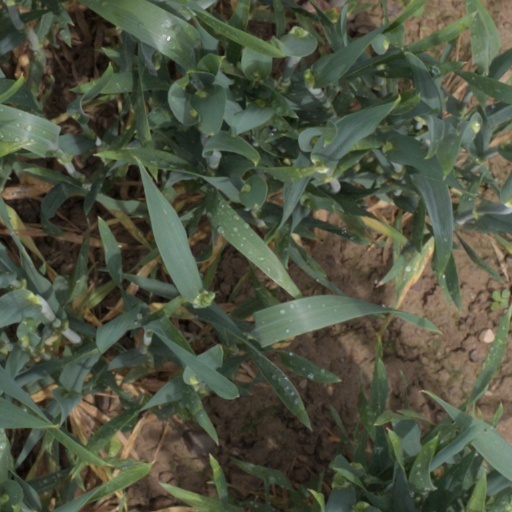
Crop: wheat